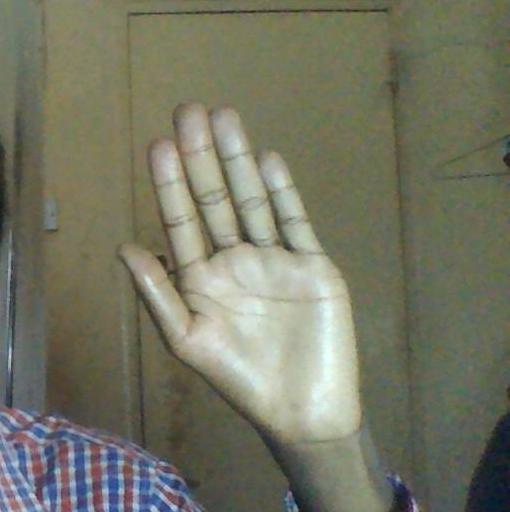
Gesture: stop